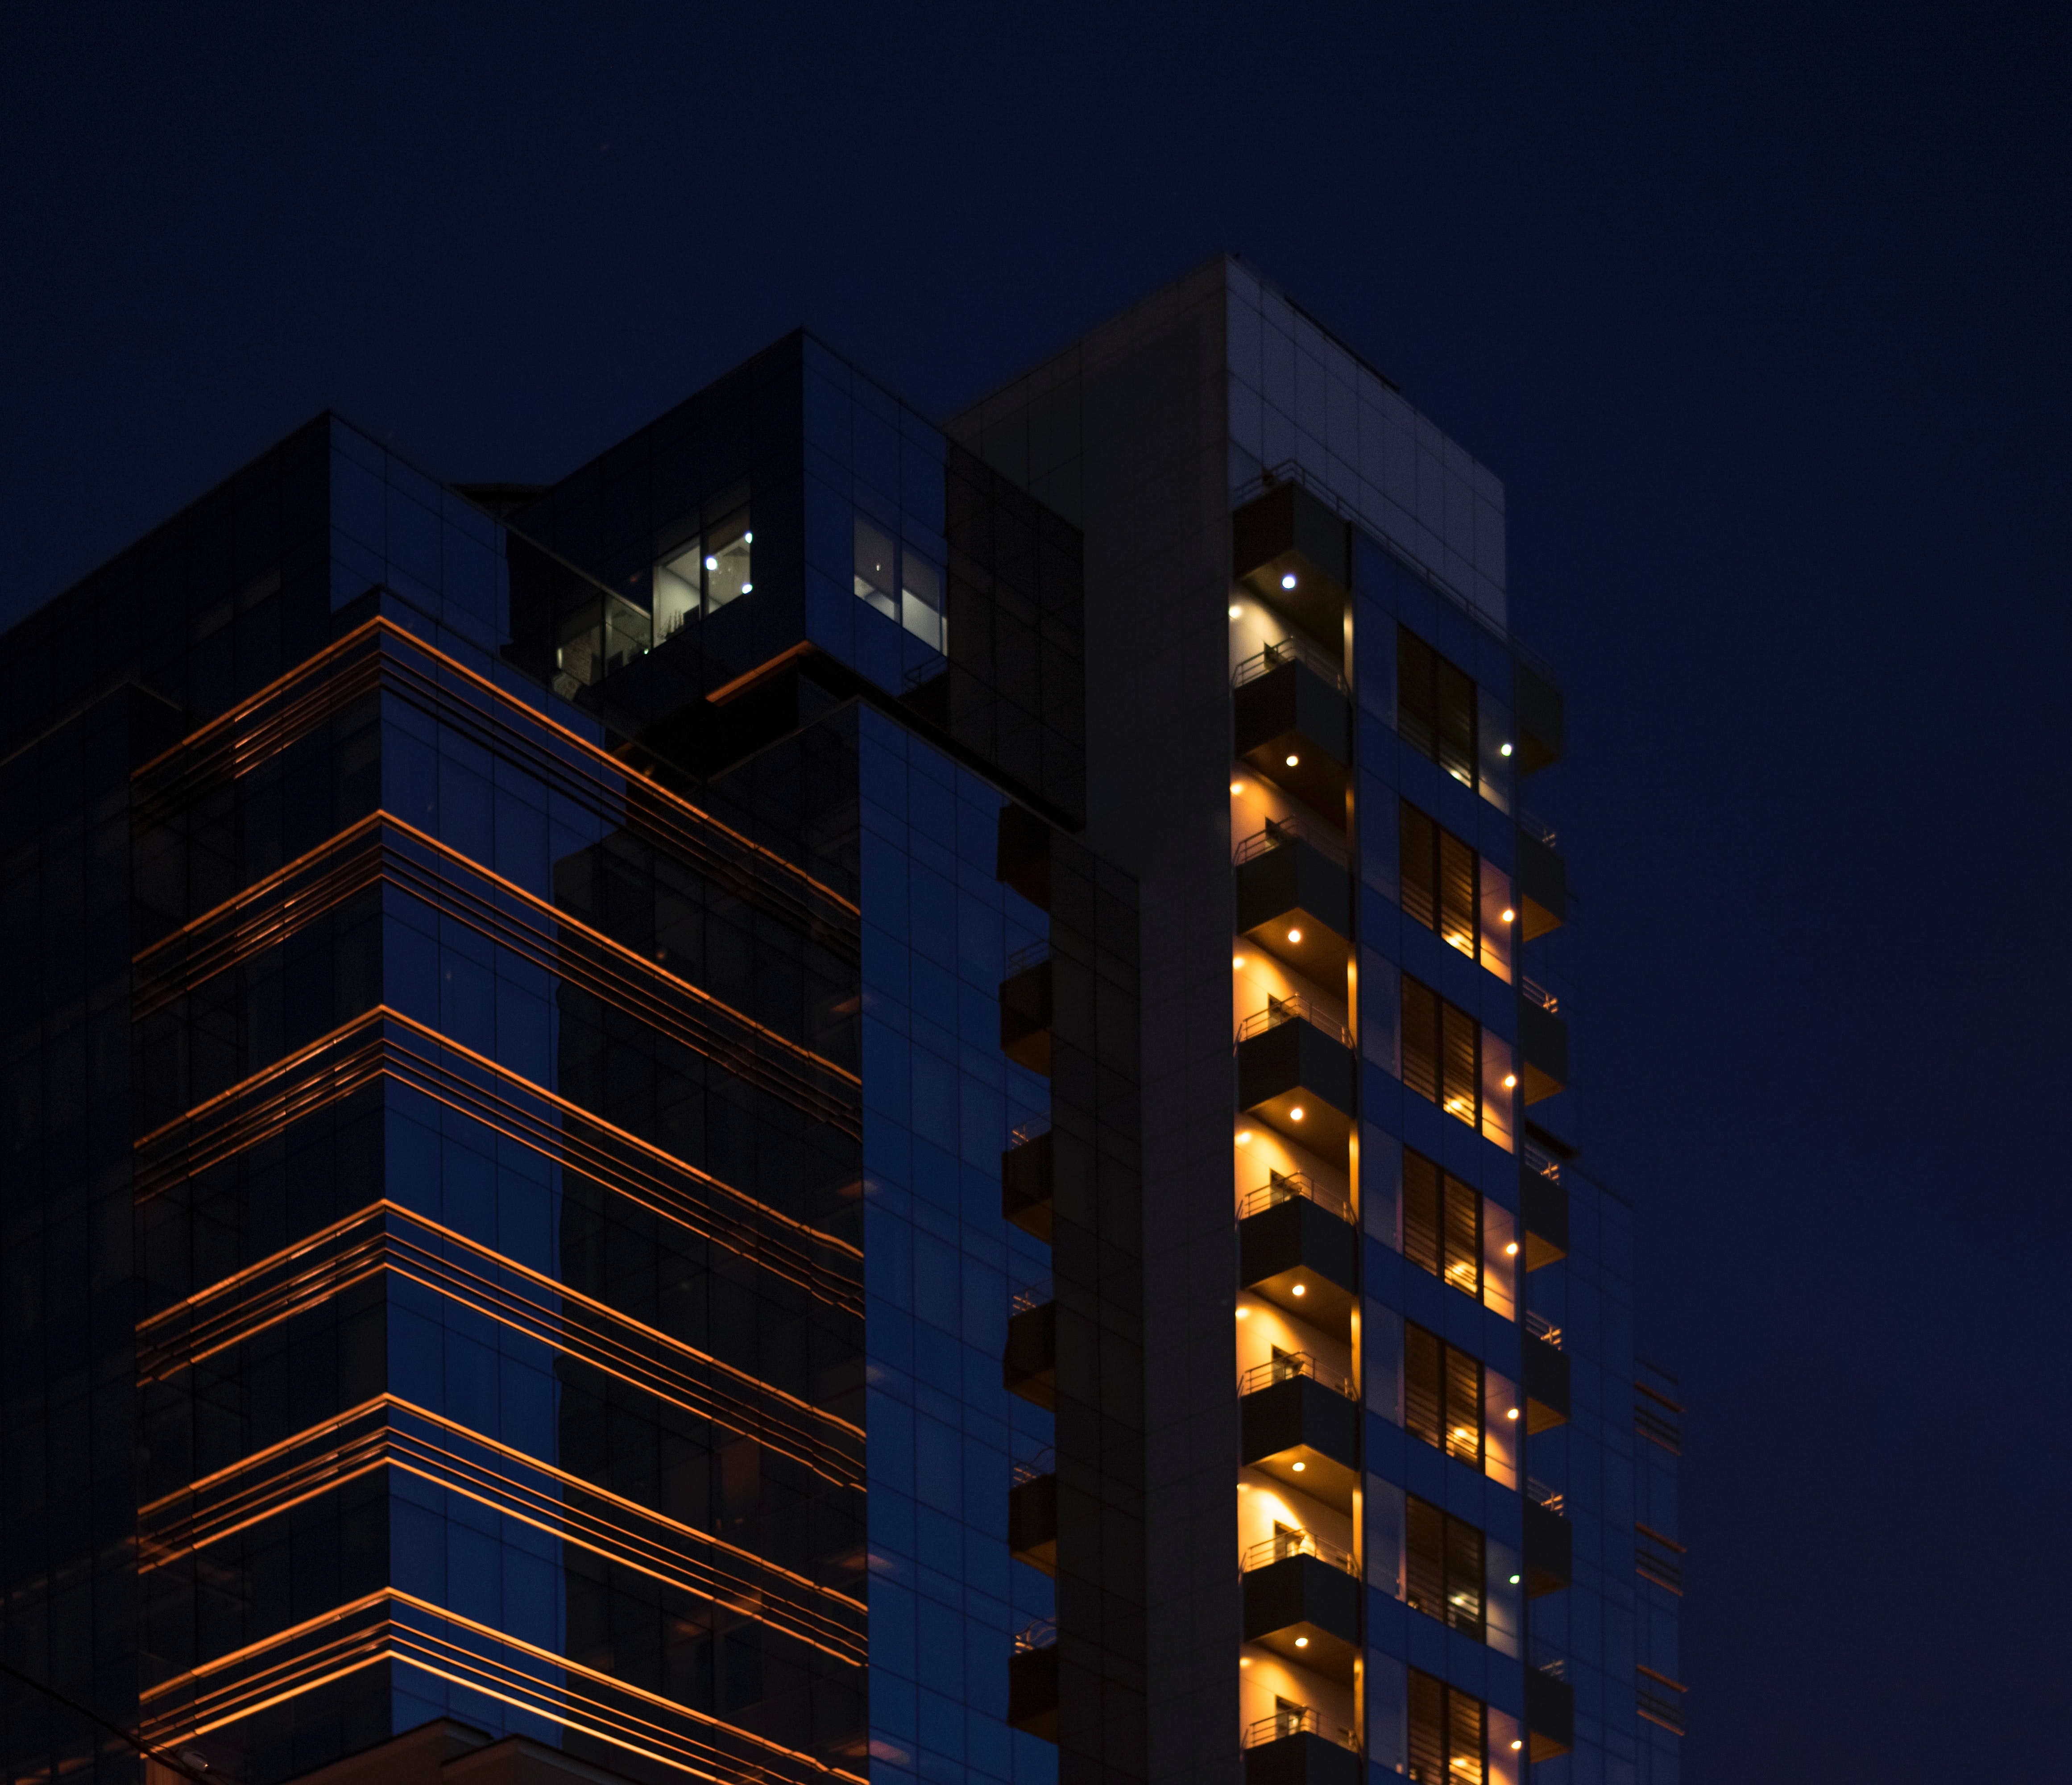
building, sky, tower block, night, skyscraper, metropolis, urban area, architecture, metropolitan area, daytime, condominium, lighting, corporate headquarters, city, residential area, tower, reflection, darkness, facade, evening, headquarters, house